Benmoreite

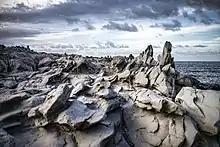
Benmoreite lava forms the "Dragon's Teeth" landmark on Maui, Hawaii

Benmoreite is a volcanic rock of intermediate composition. It is a silica-undersaturated sodium-rich variety of trachyandesite (the other kind is latite) and belongs to the alkaline suite of igneous rocks. It was named after Ben More, a mountain on the Isle of Mull, Scotland.